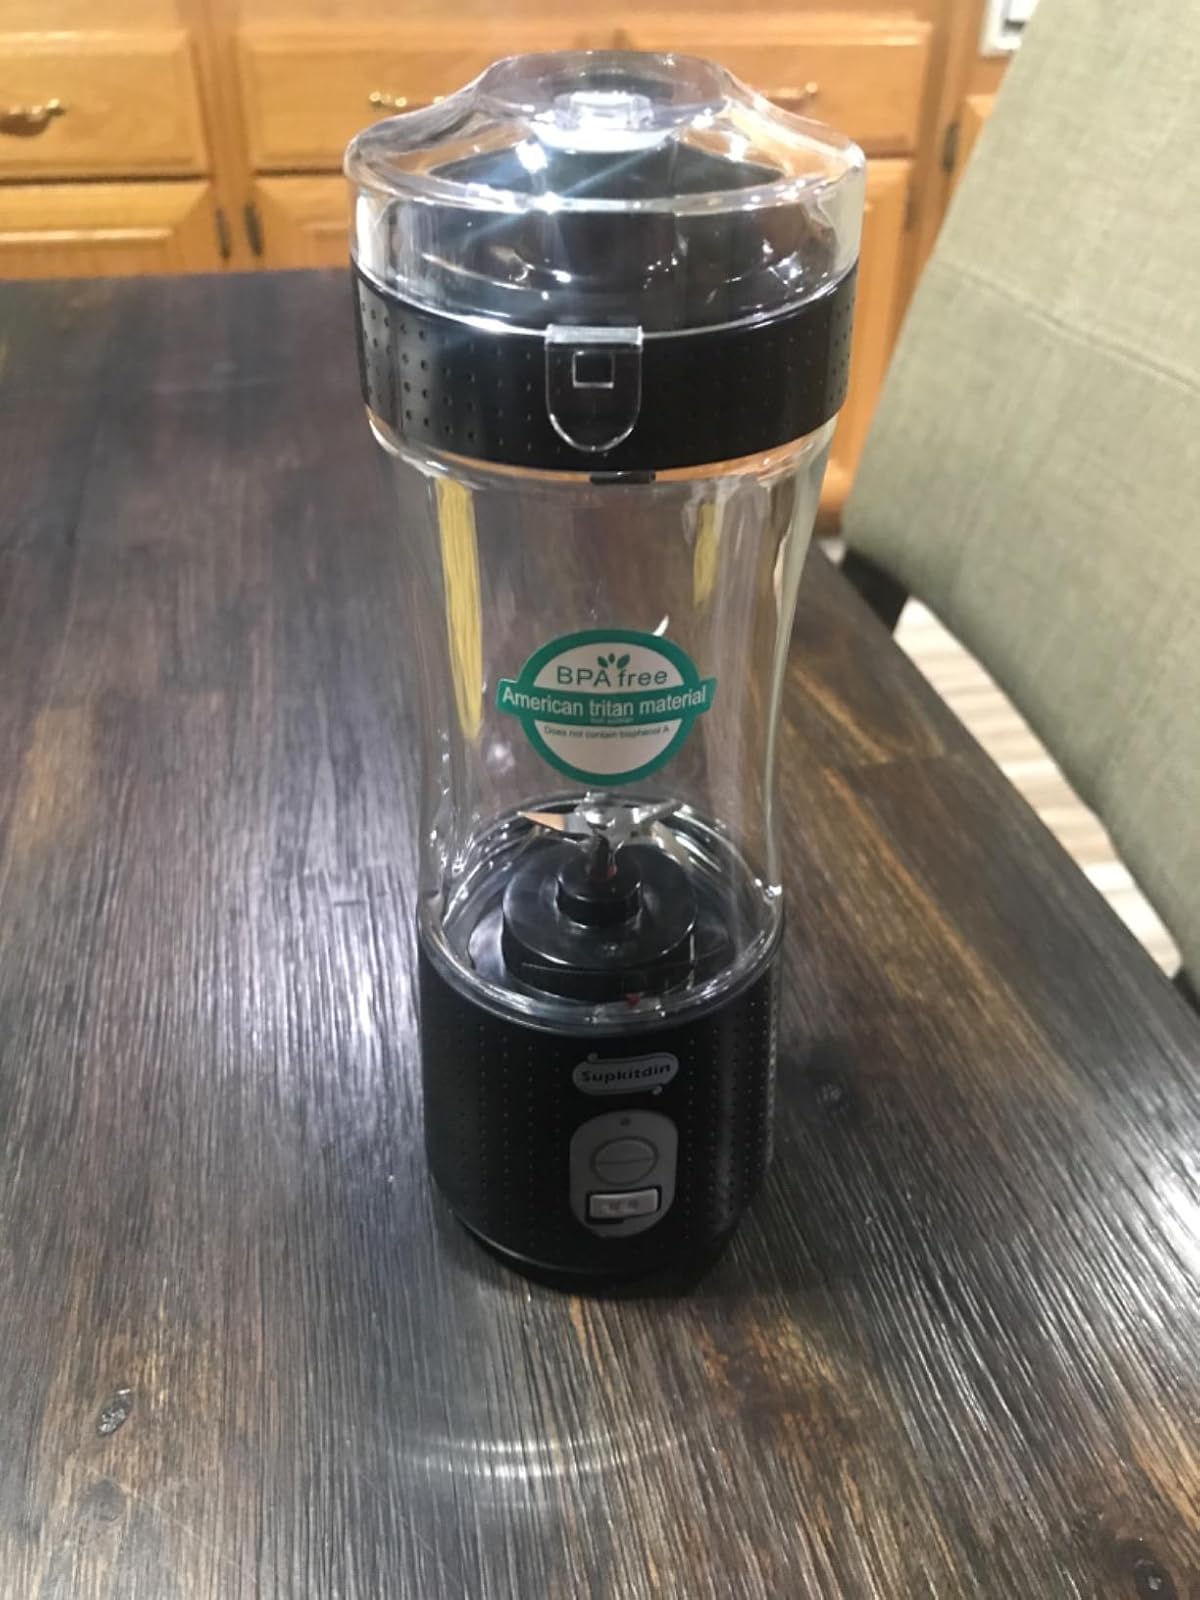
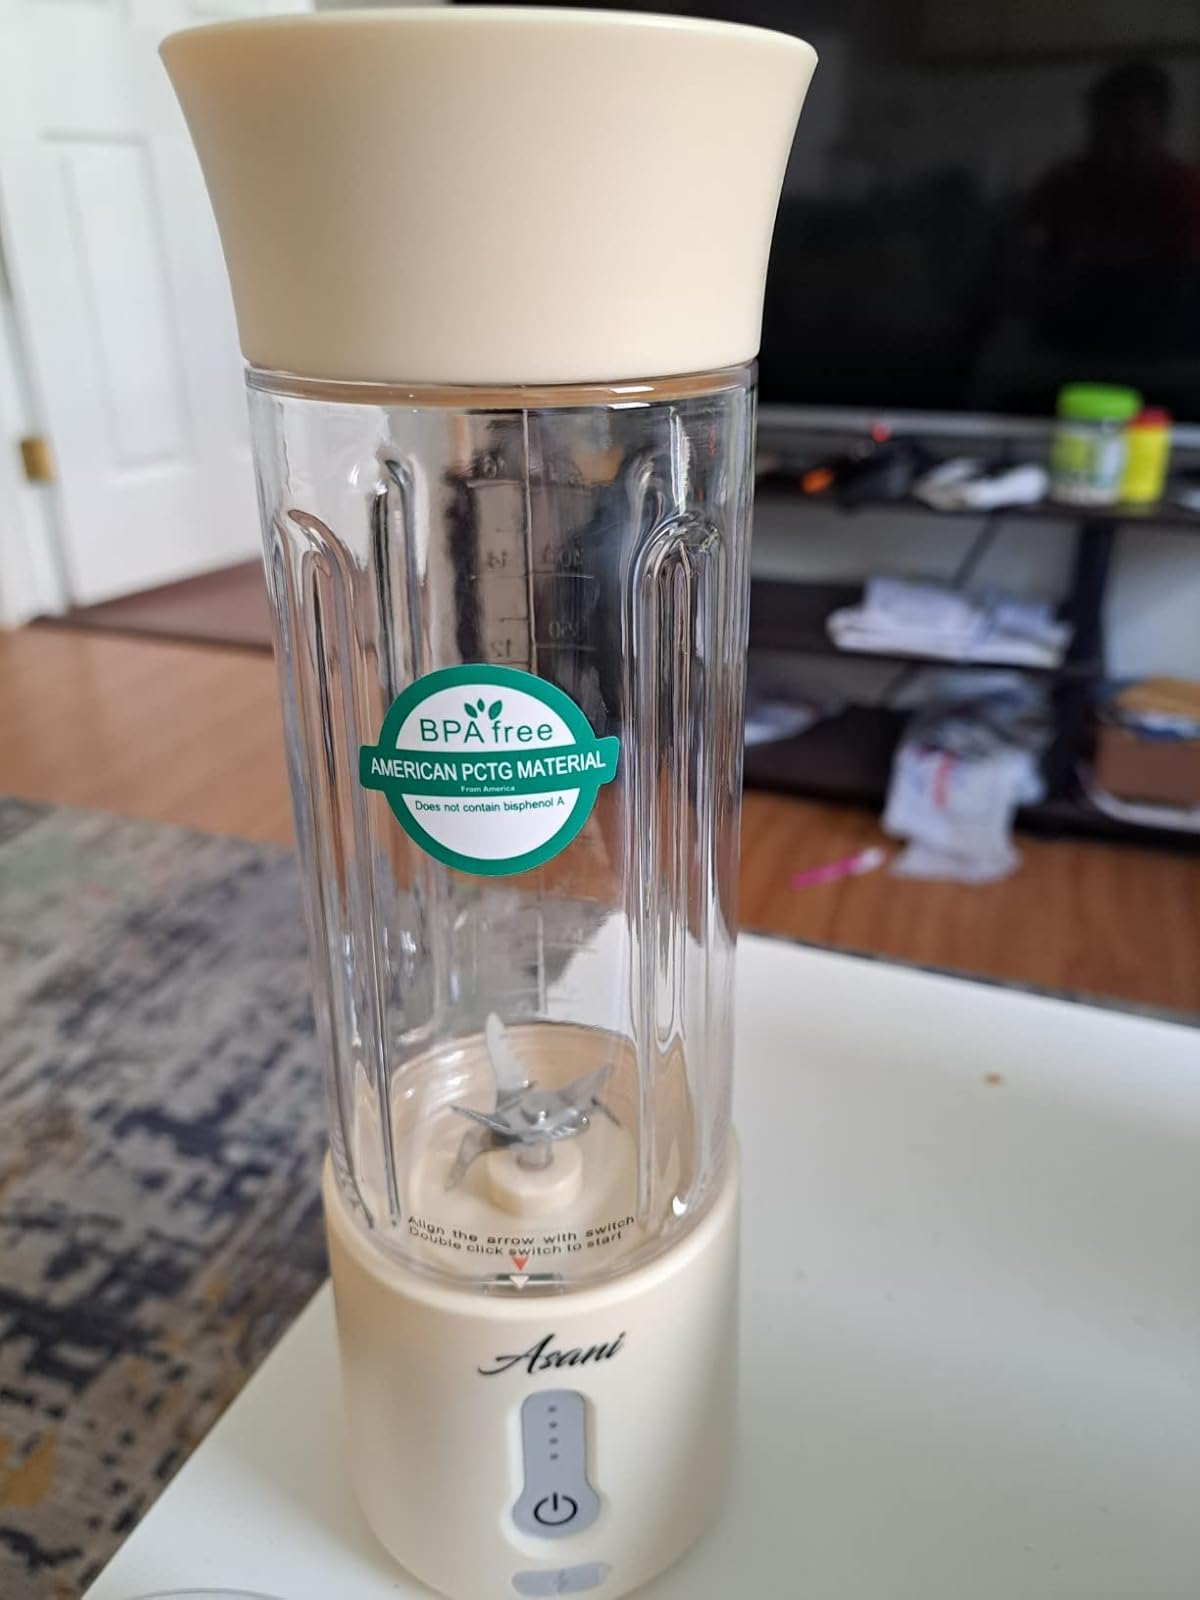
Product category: items_blender
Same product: no